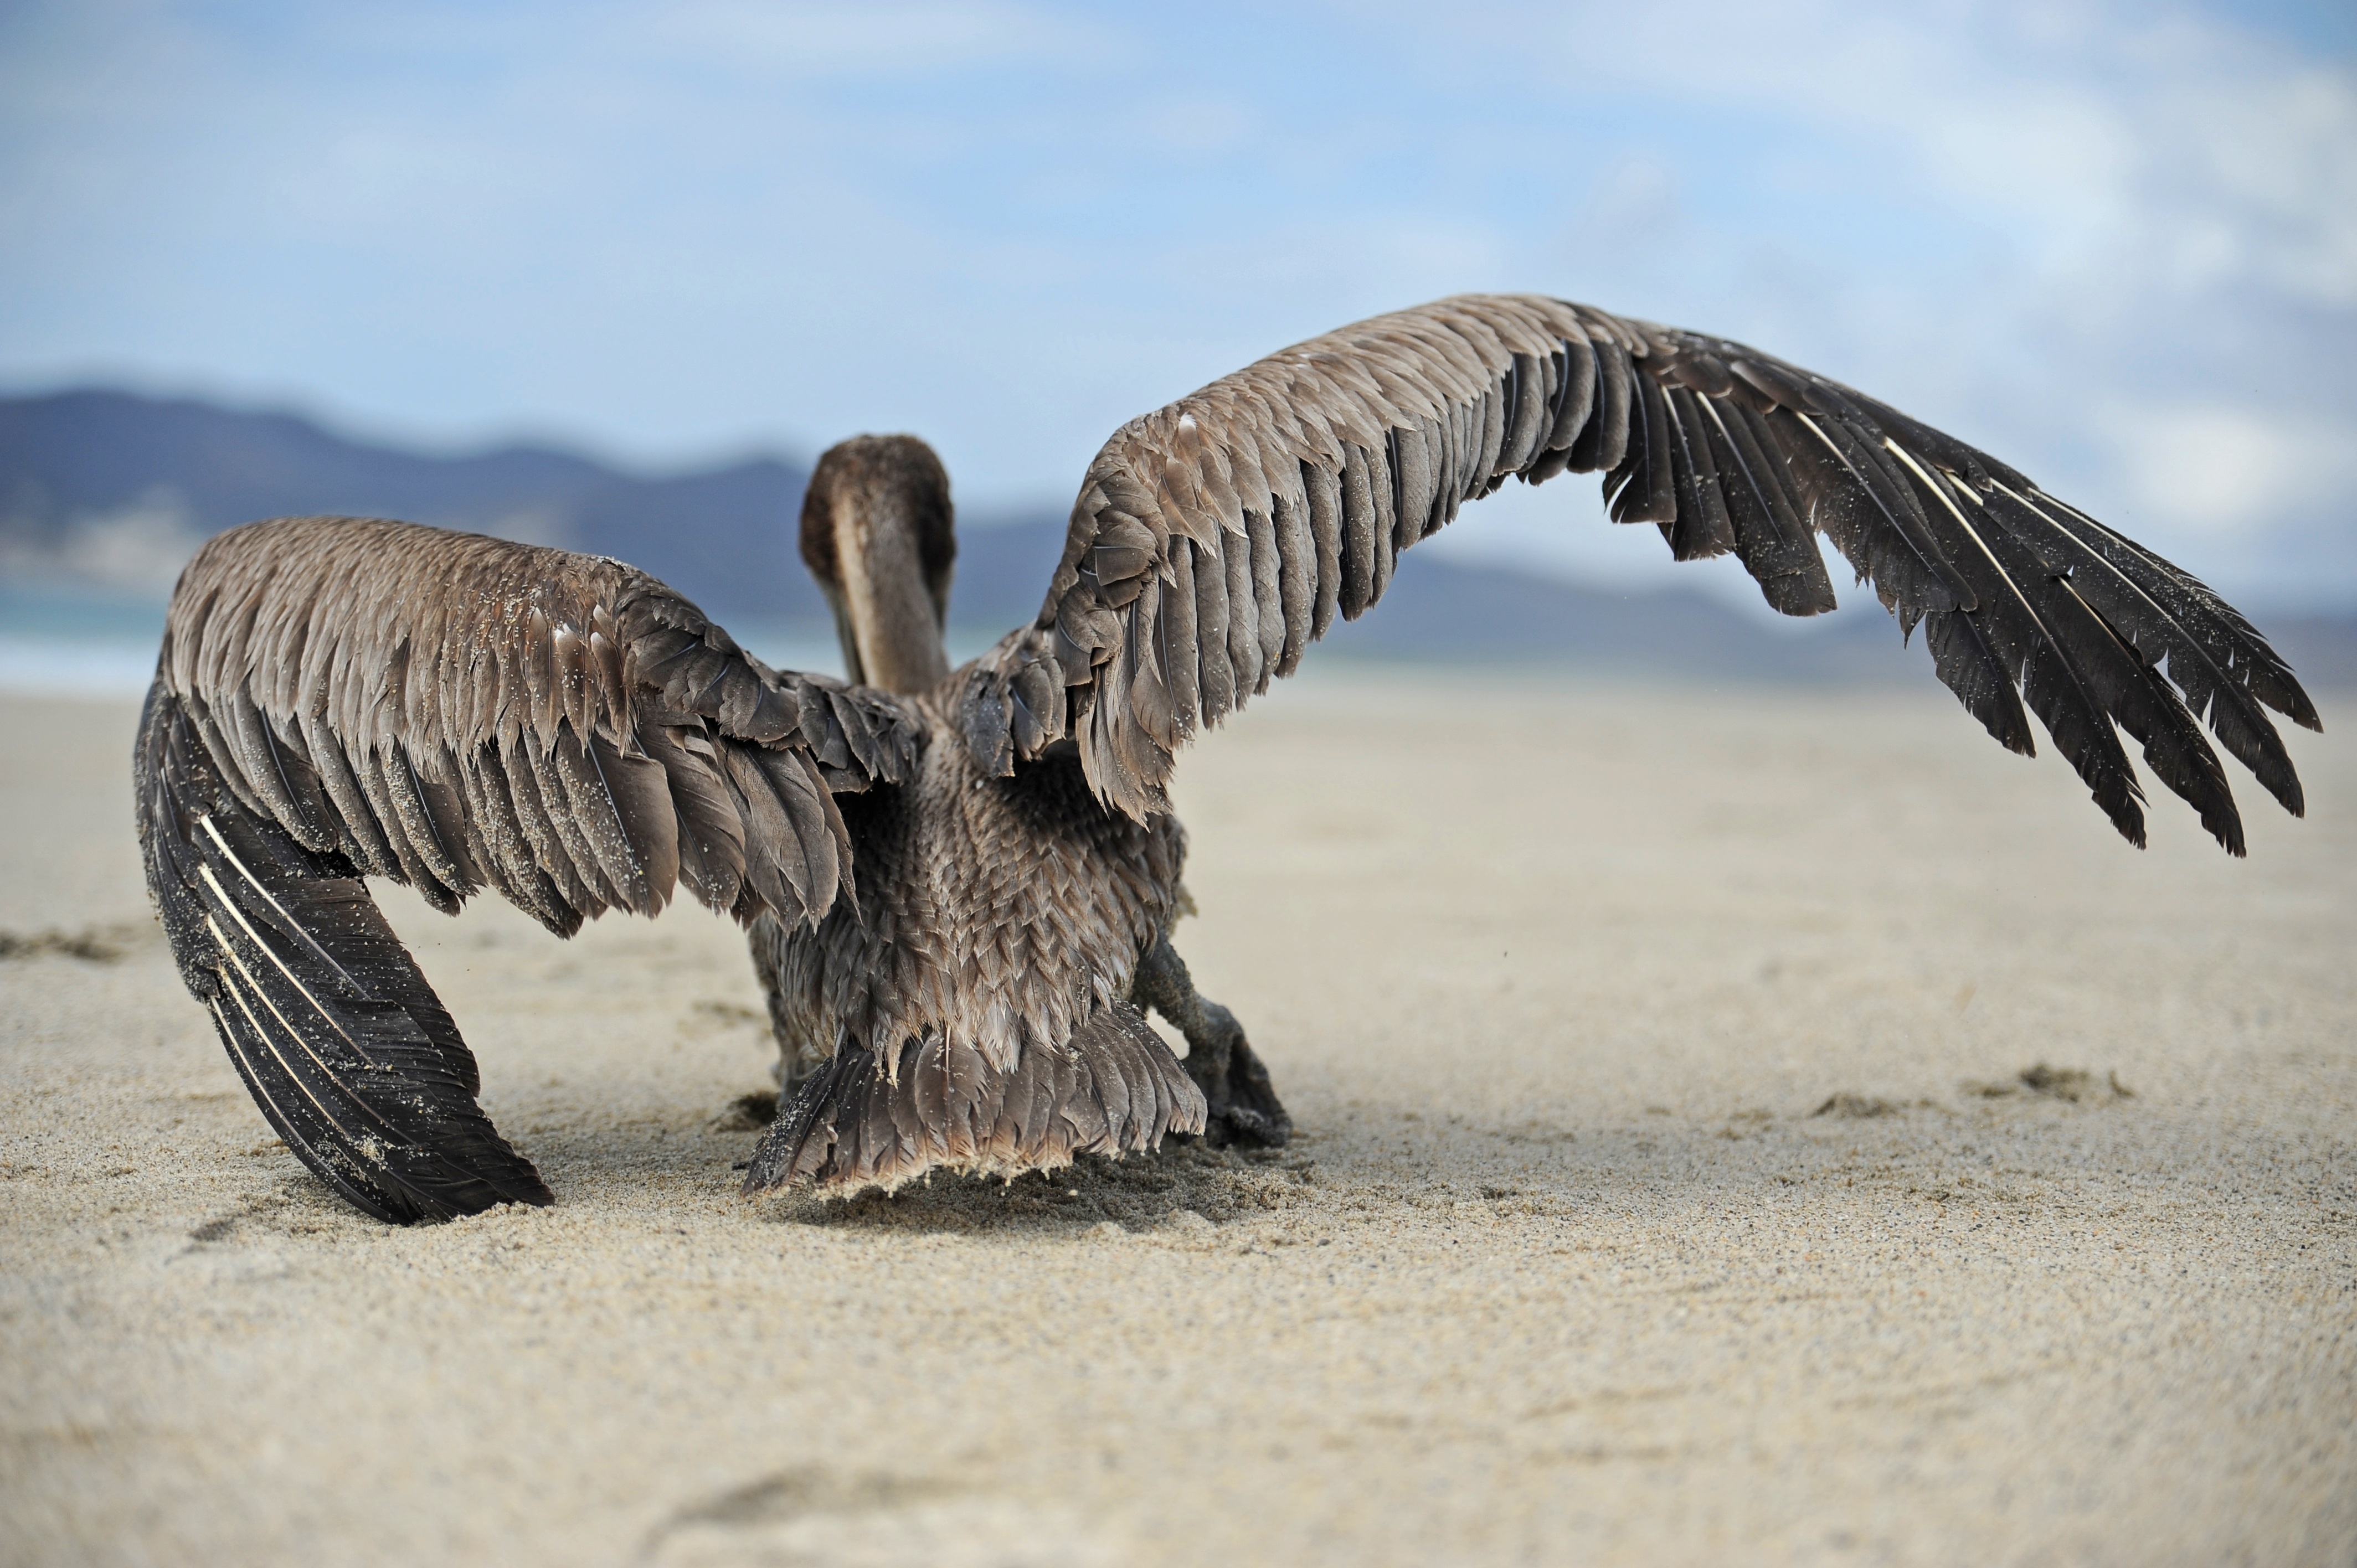
beach, sea, bird, wing, sky, sun, pelican, wildlife, fauna, vulture